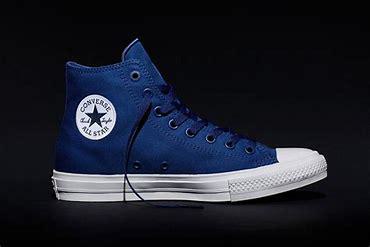
Brand: Converse
Model: Chuck Taylor All Star